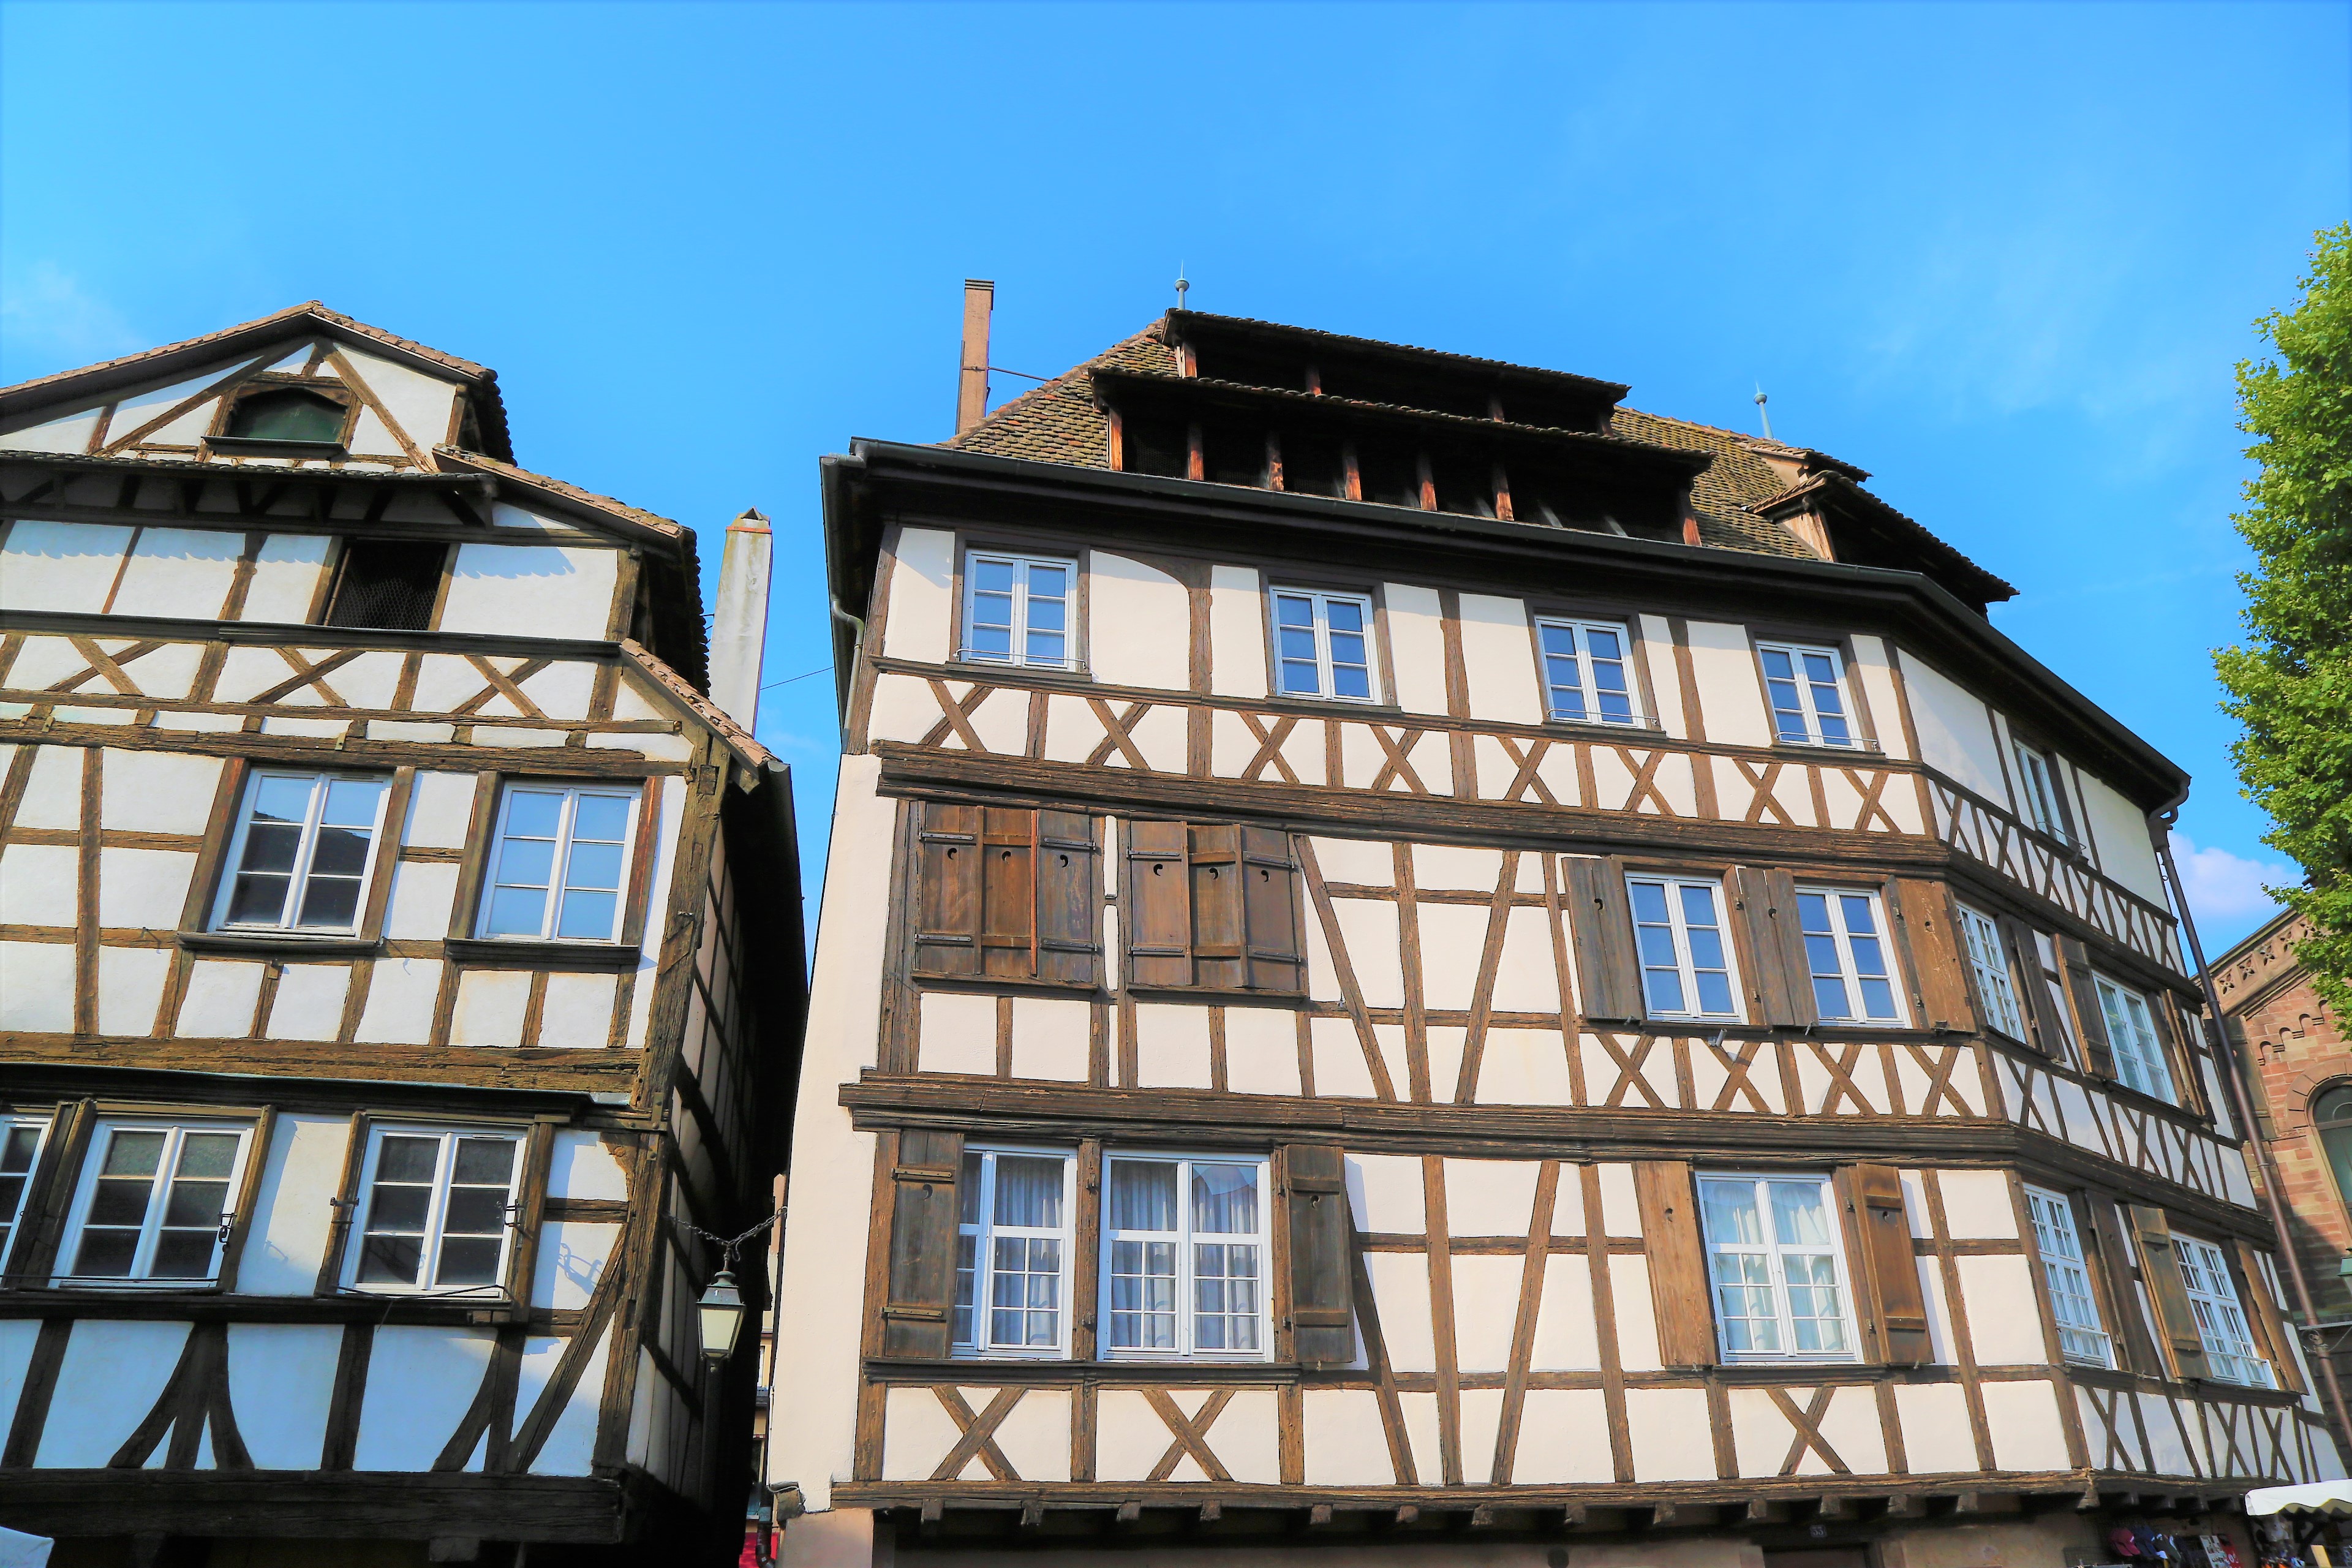
city, buildings, river, canal, tourism, historic, travel, architecture, building, property, town, facade, house, sky, urban area, window, apartment, real estate, tree, neighbourhood, mixed use, residential area, home, condominium, street, roof